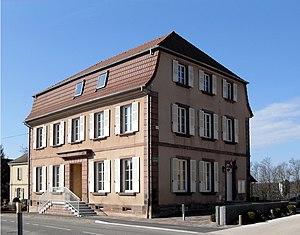
La mairie de Fontaine
Fontaine est une commune française située dans le département du Territoire de Belfort en région Bourgogne-Franche-Comté.